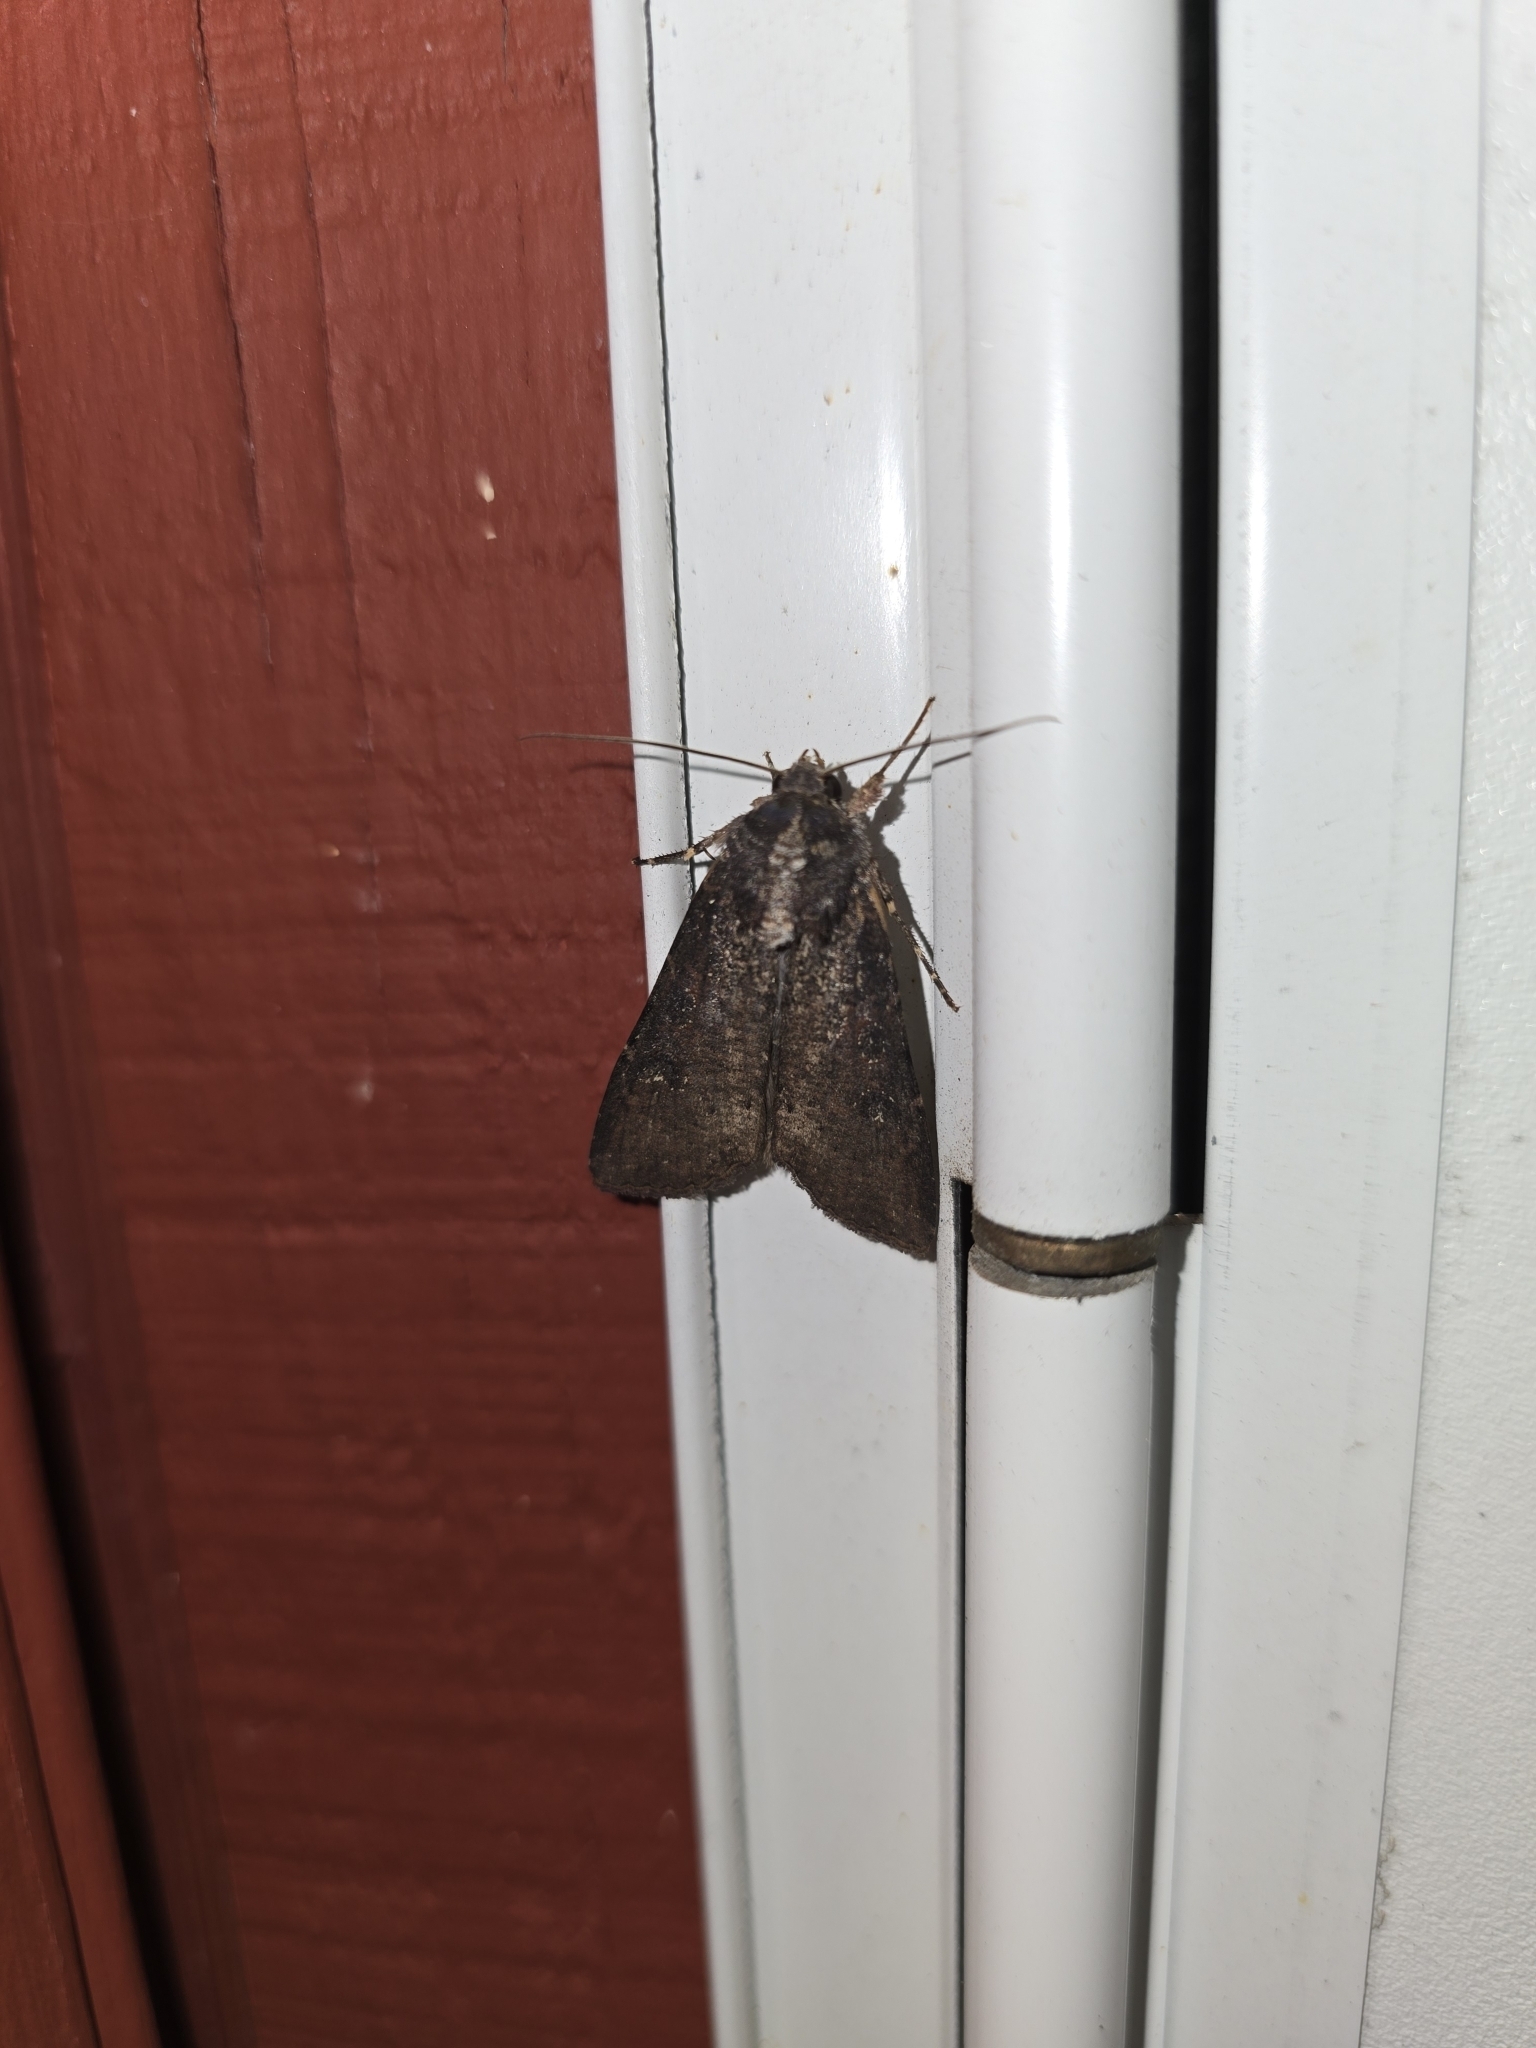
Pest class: cutworms